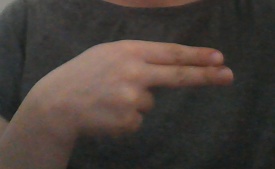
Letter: ain